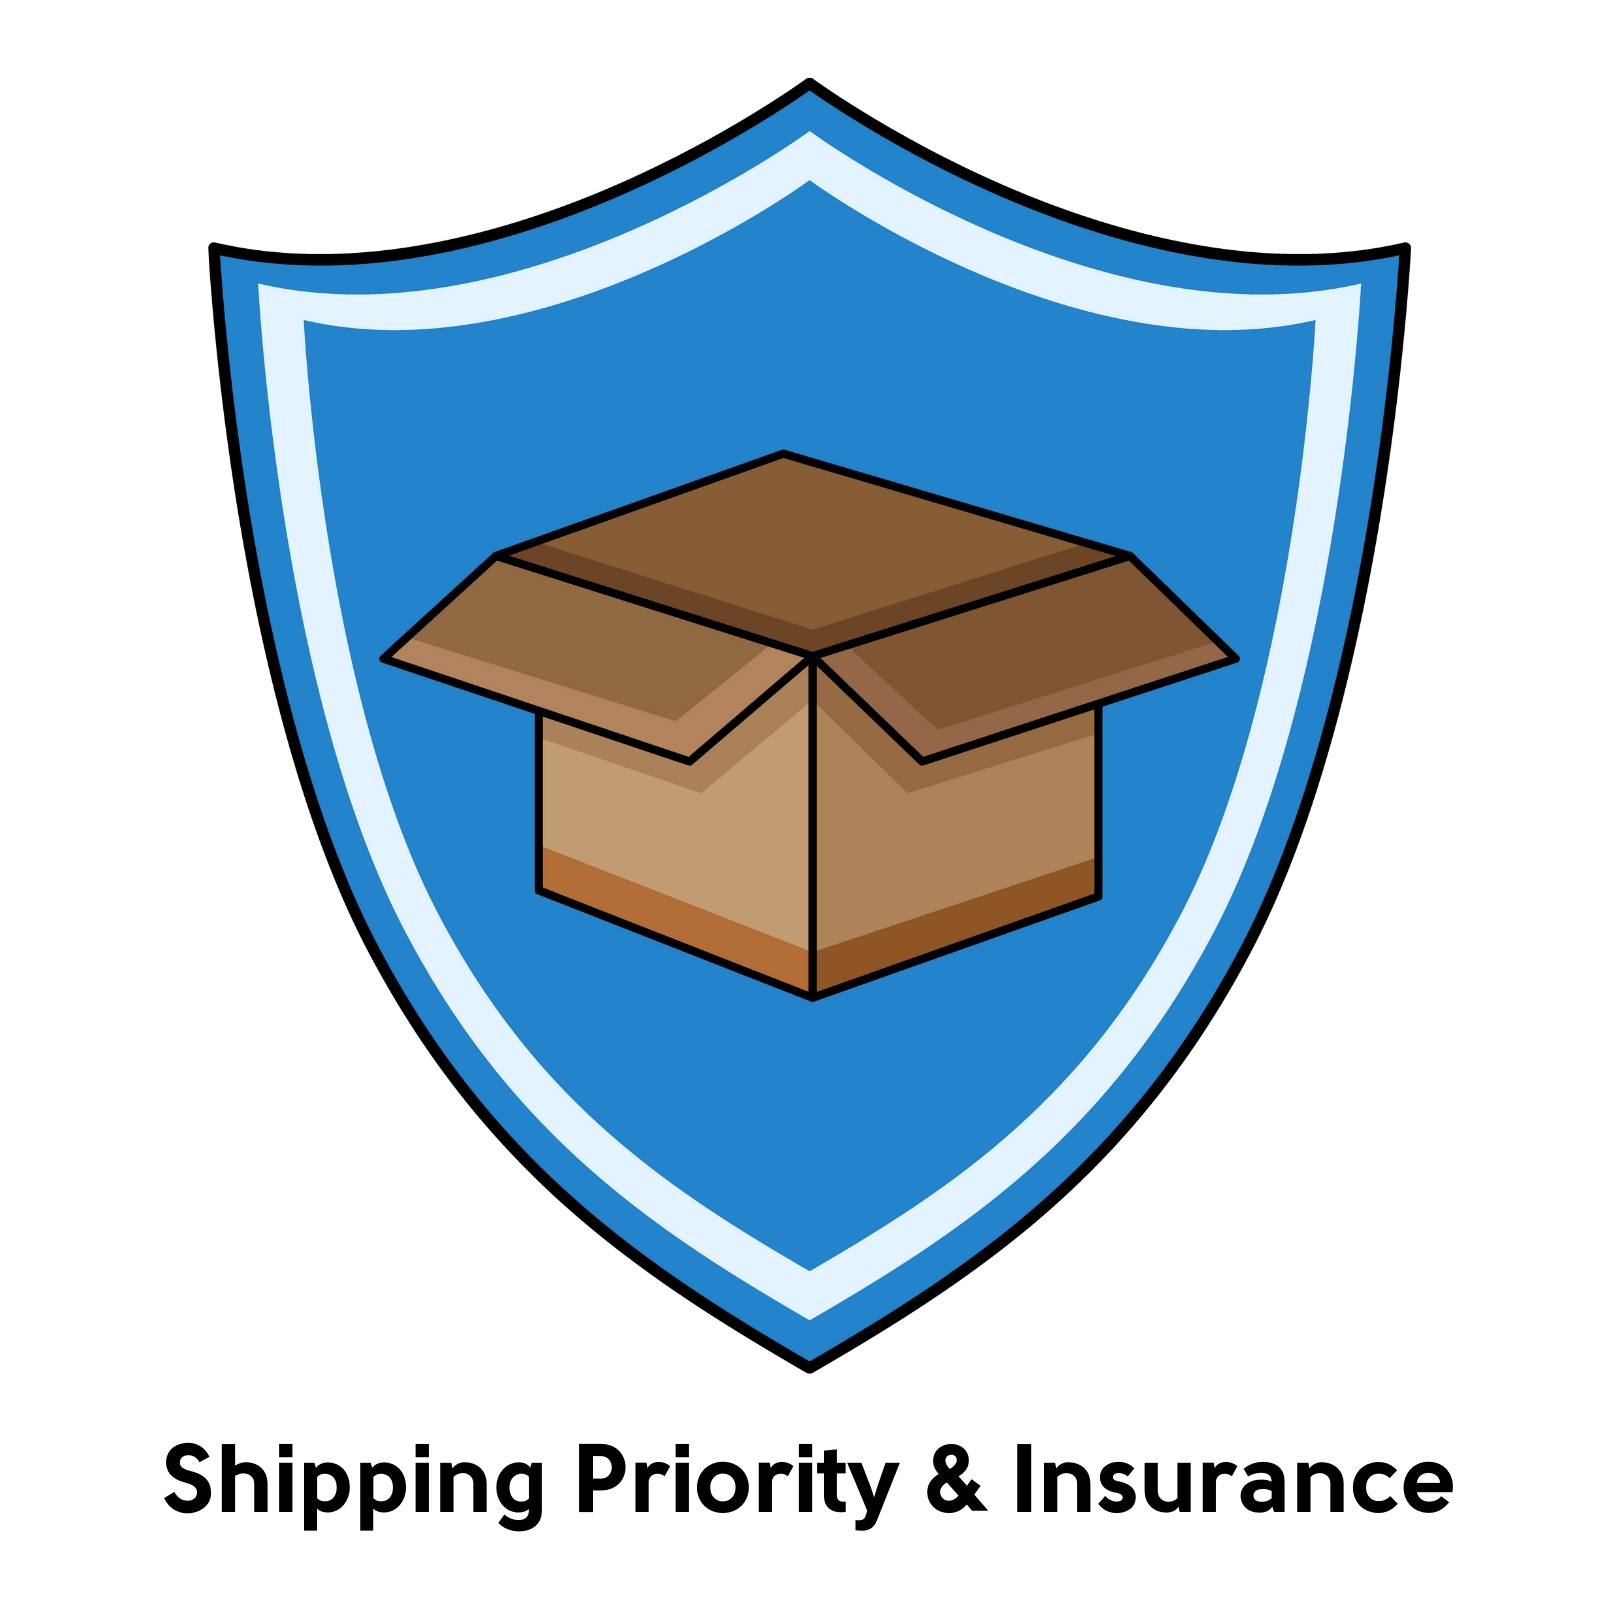
Shipping Priority & Insurance
Brand: GrindGuard™
Category: Product Add-Ons > Shipping Insurance